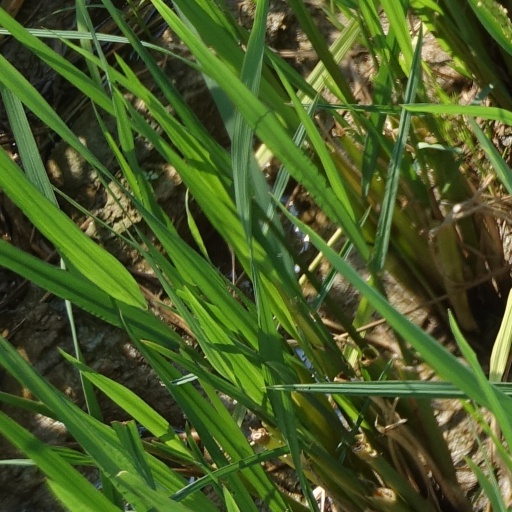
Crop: rice